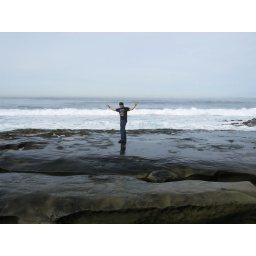
Me playing on the beach and jumping the rocks in La Jolla. January 15th 2010